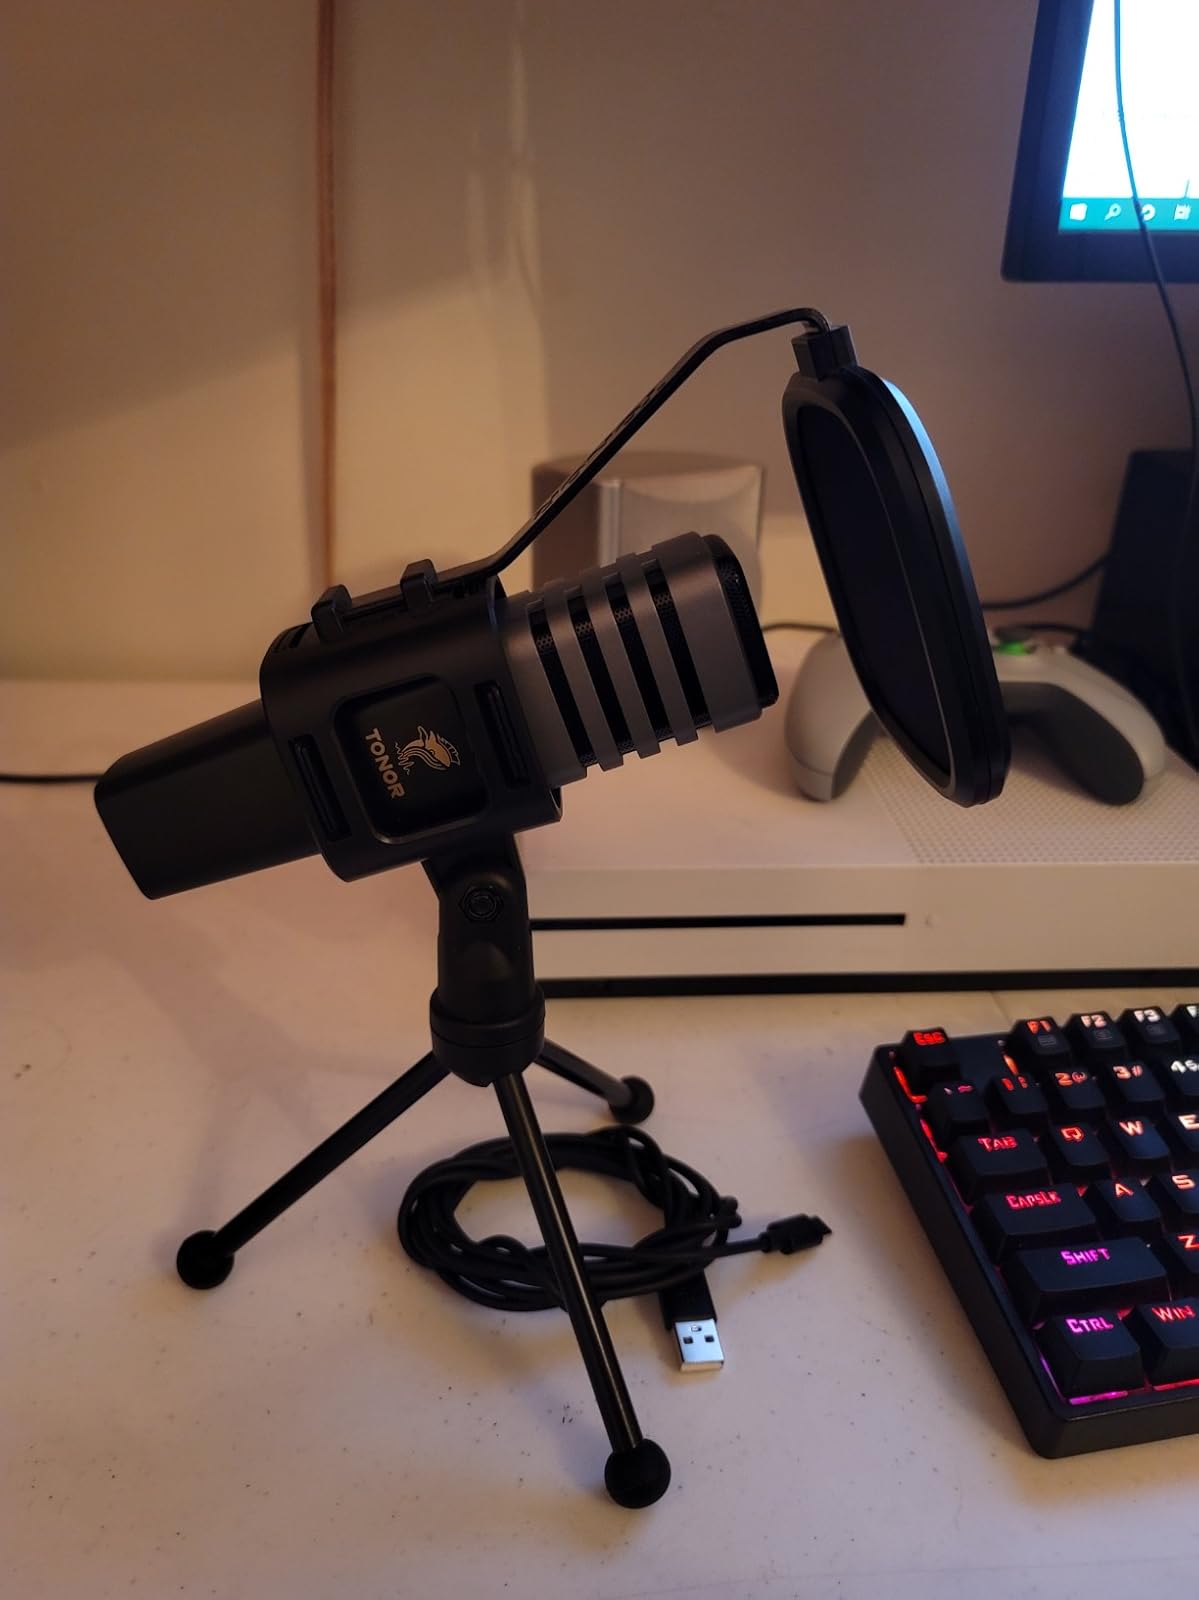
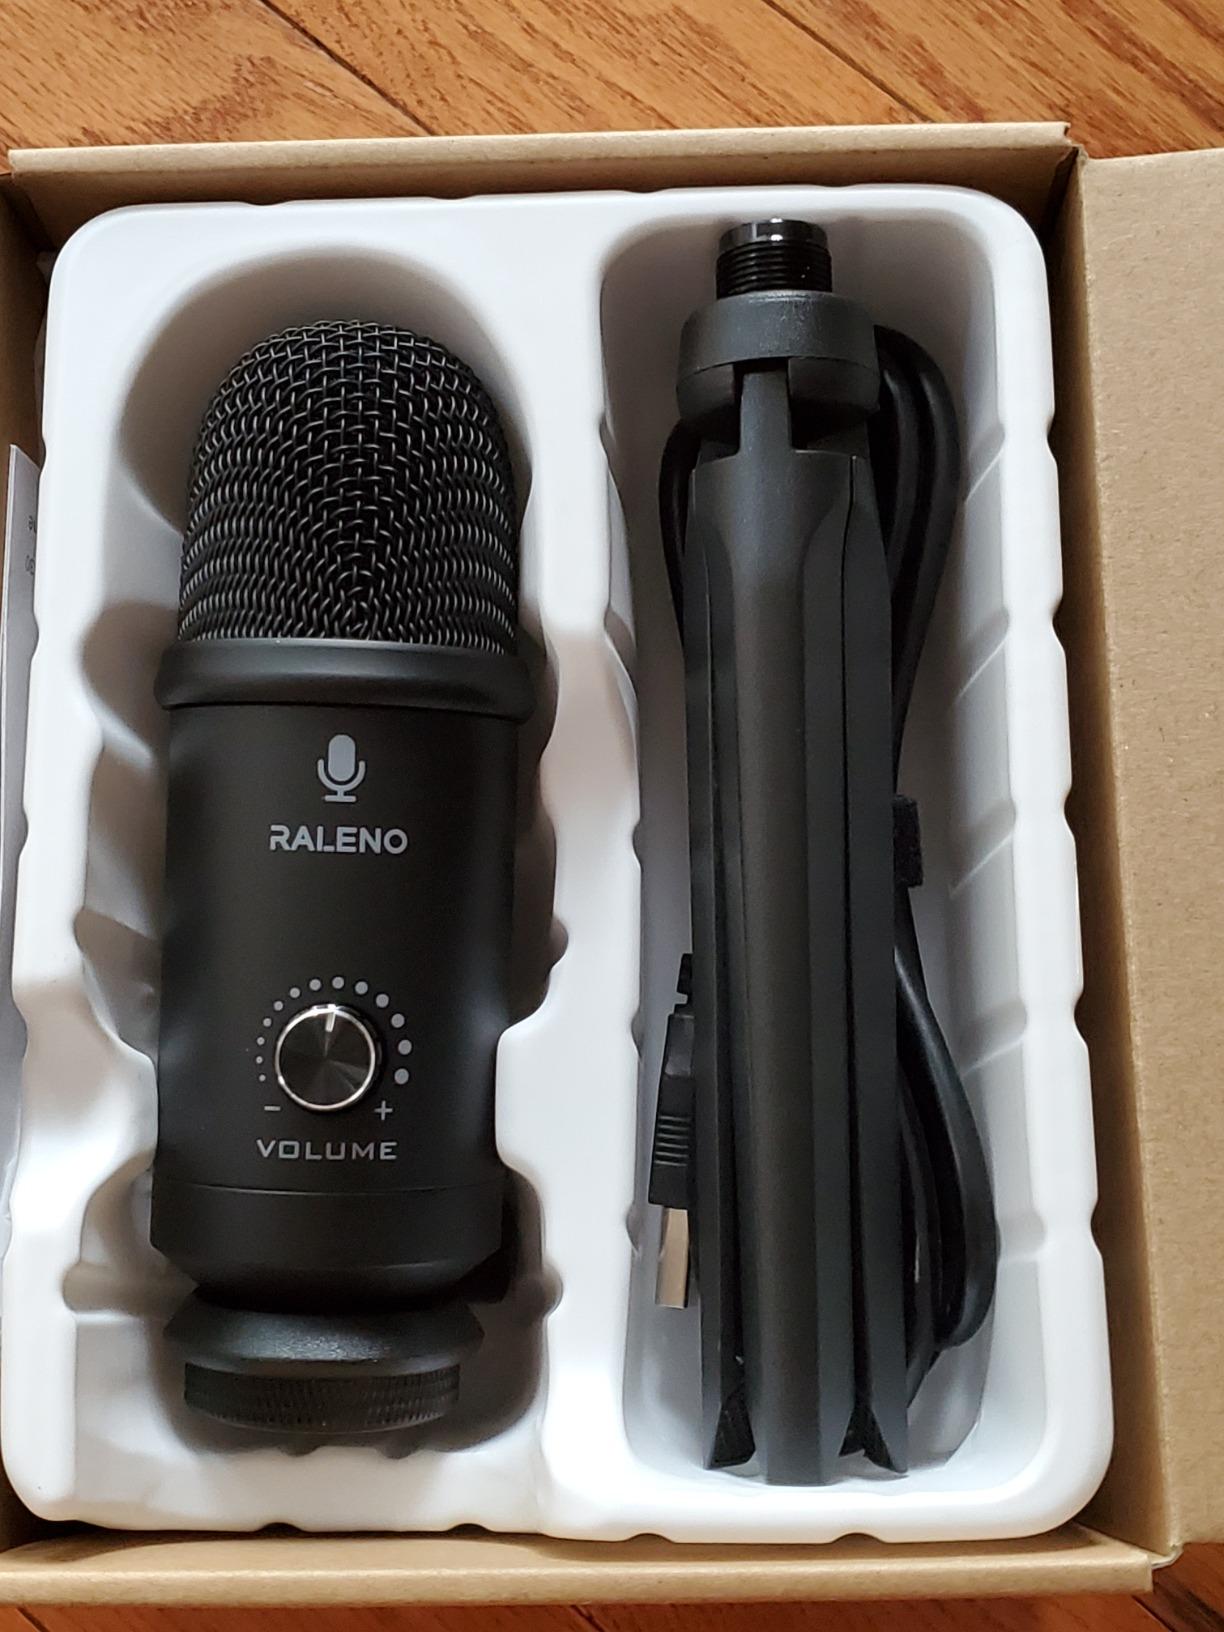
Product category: microphone
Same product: no